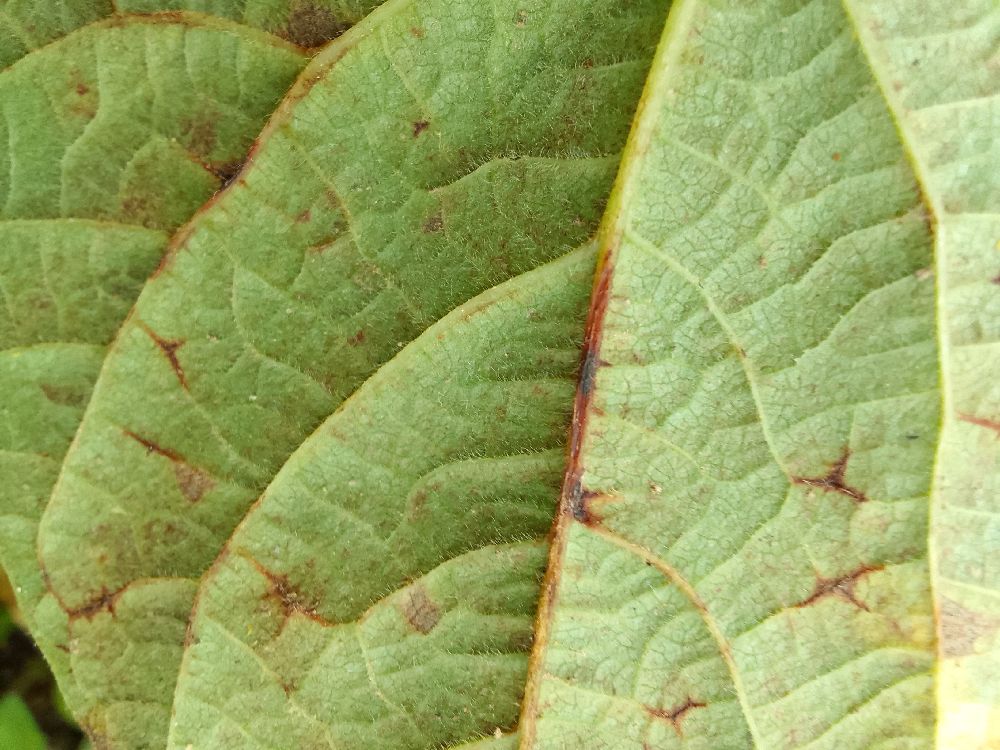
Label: anthracnose